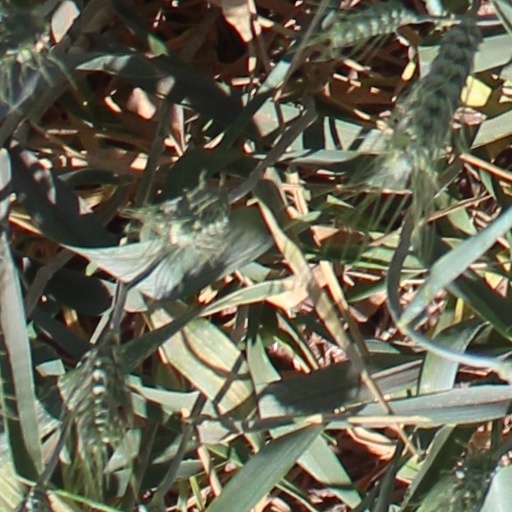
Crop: wheat